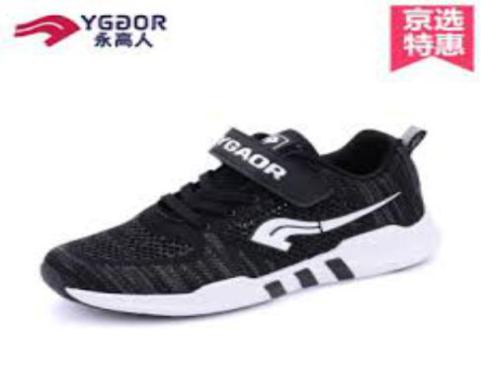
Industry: Sports